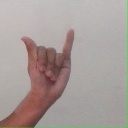
अक्षर: य